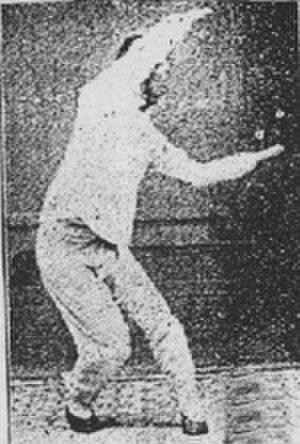
Sun Lutang ou Sun Lu Tang, né d'après sa fille, le 22 décembre 1860 à Baoding et mort le 16 décembre 1933, de son vrai nom Sun Fuquan, est un maître d'arts martiaux chinois. Il est le fondateur du Tai-chi style Sun.